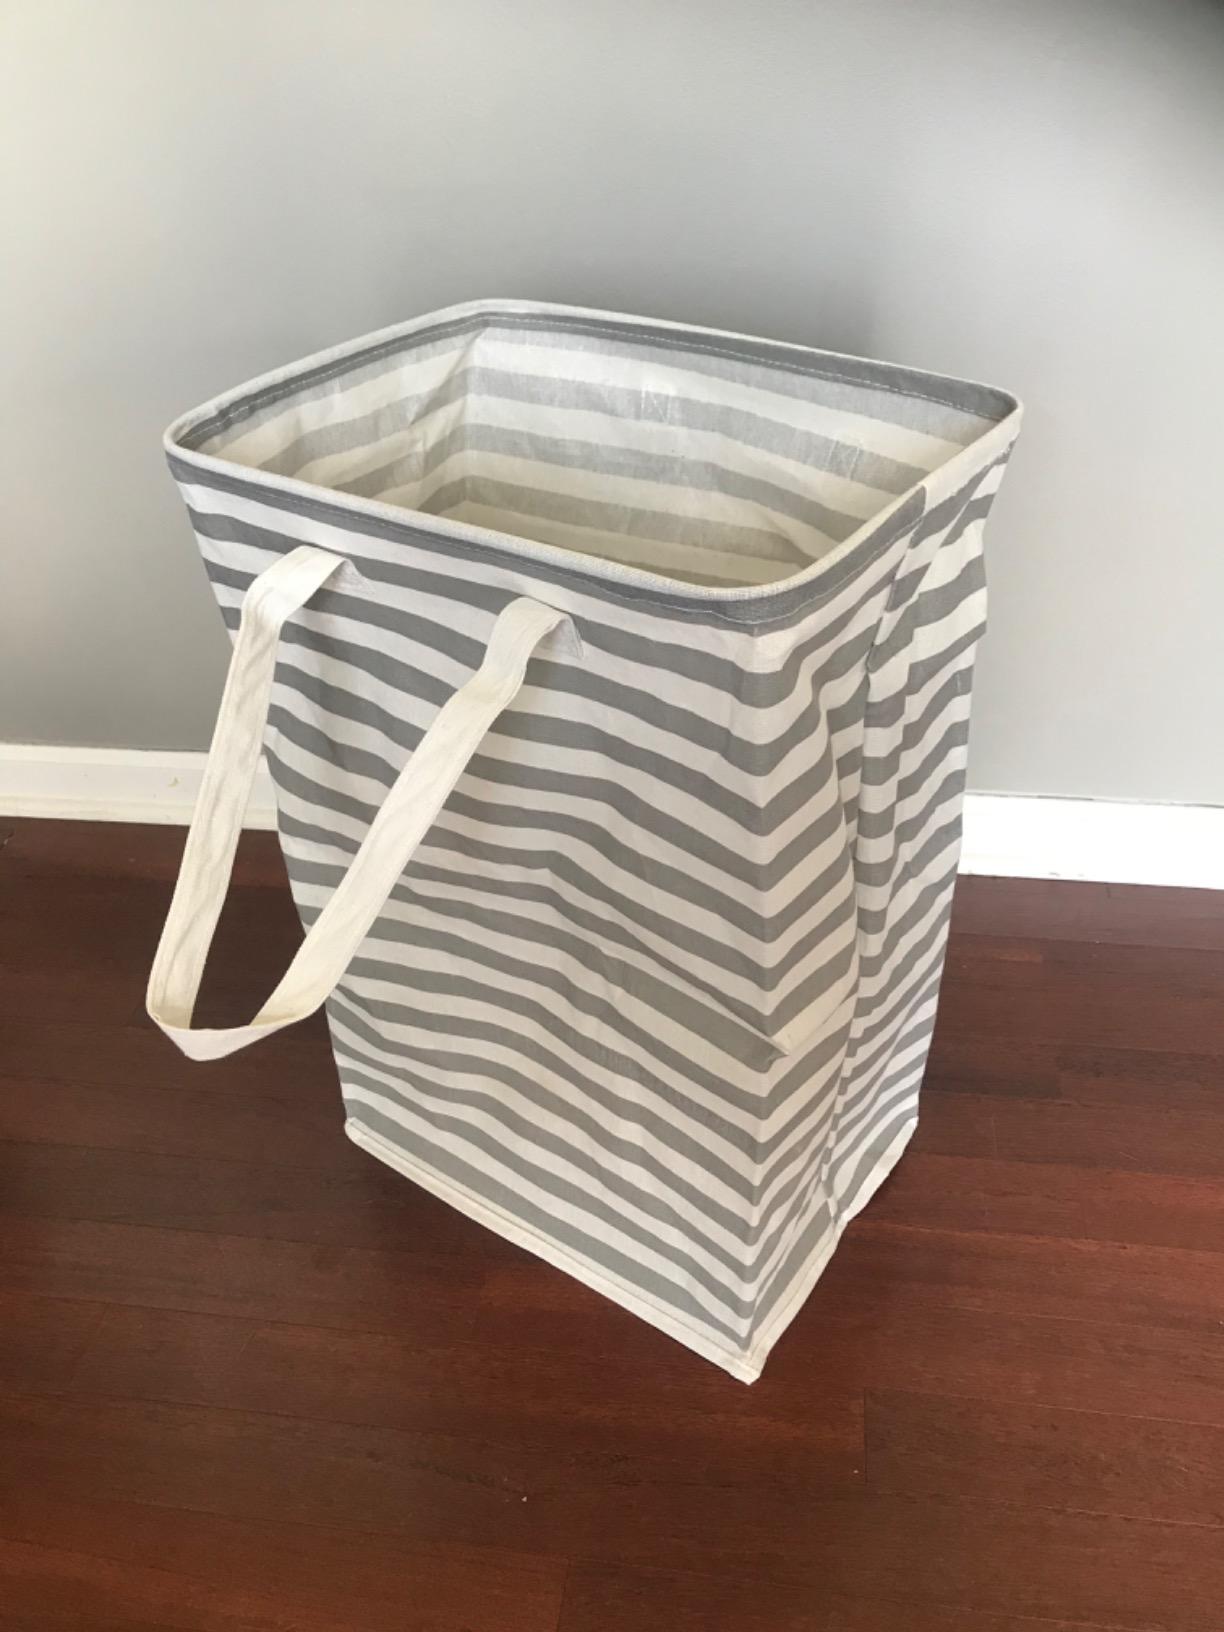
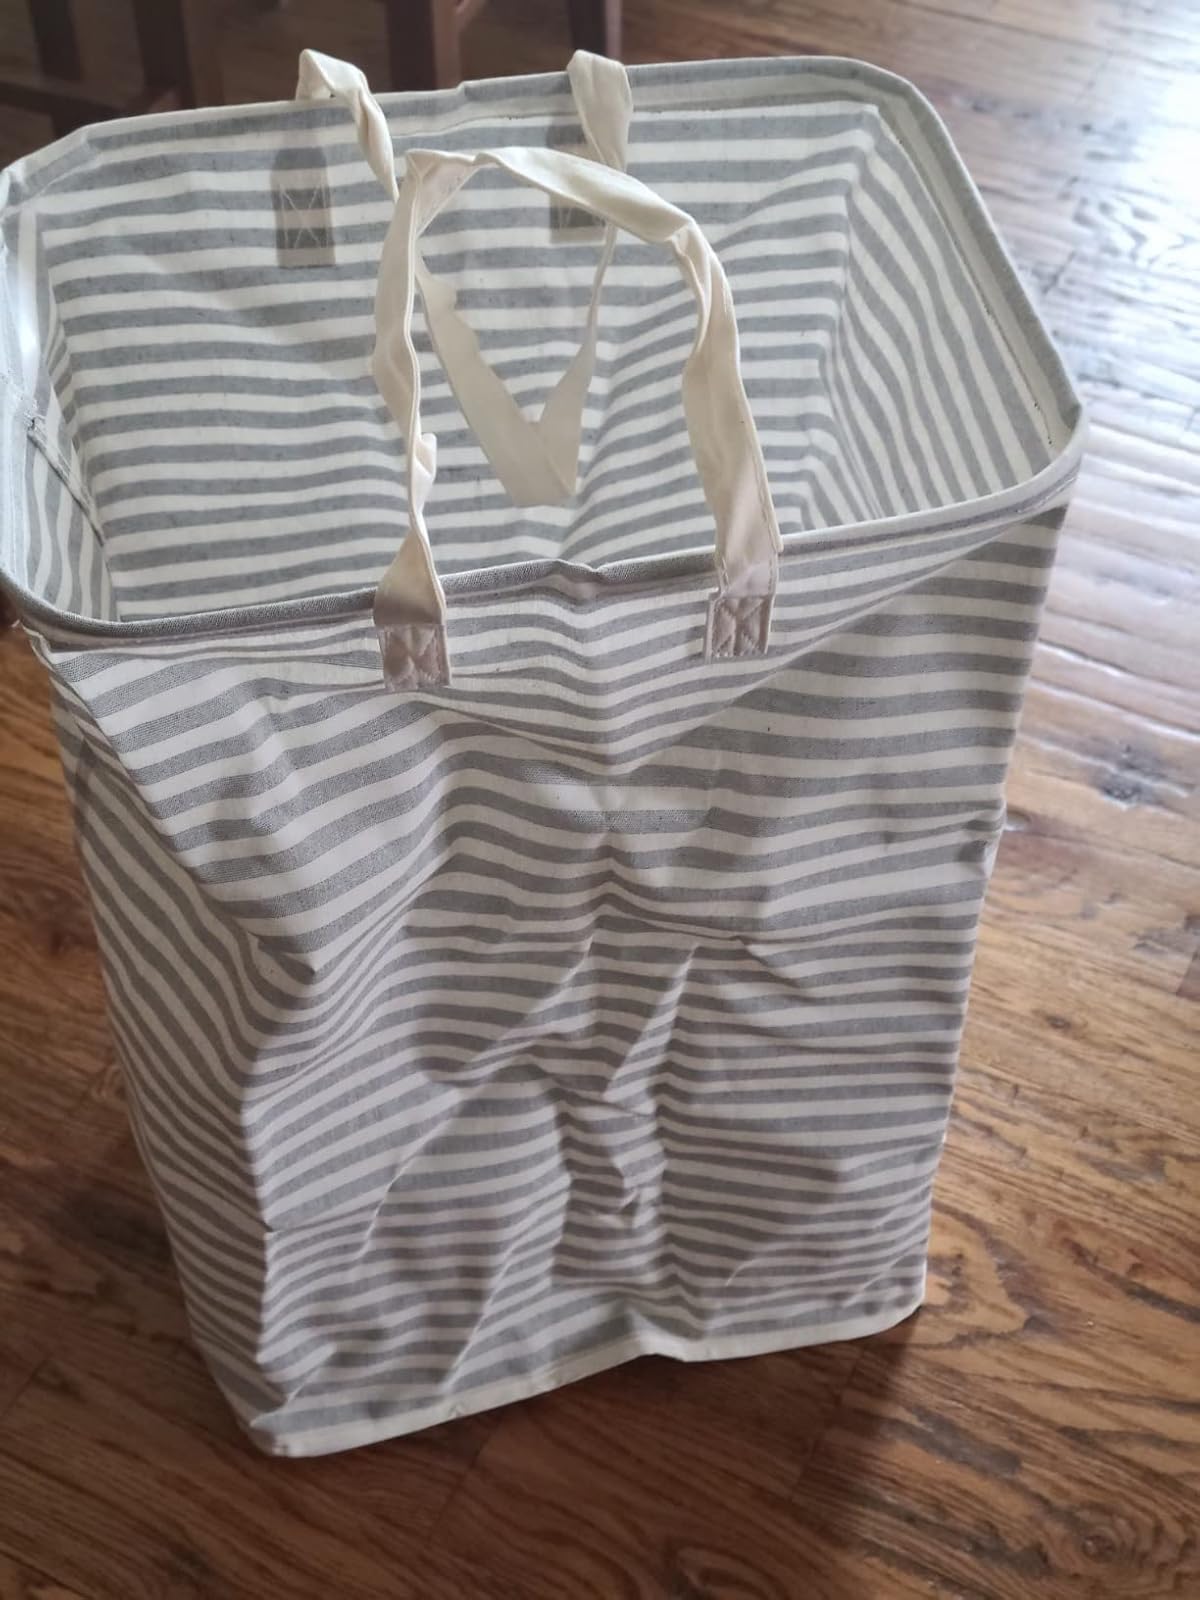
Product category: items_hamper
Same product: no